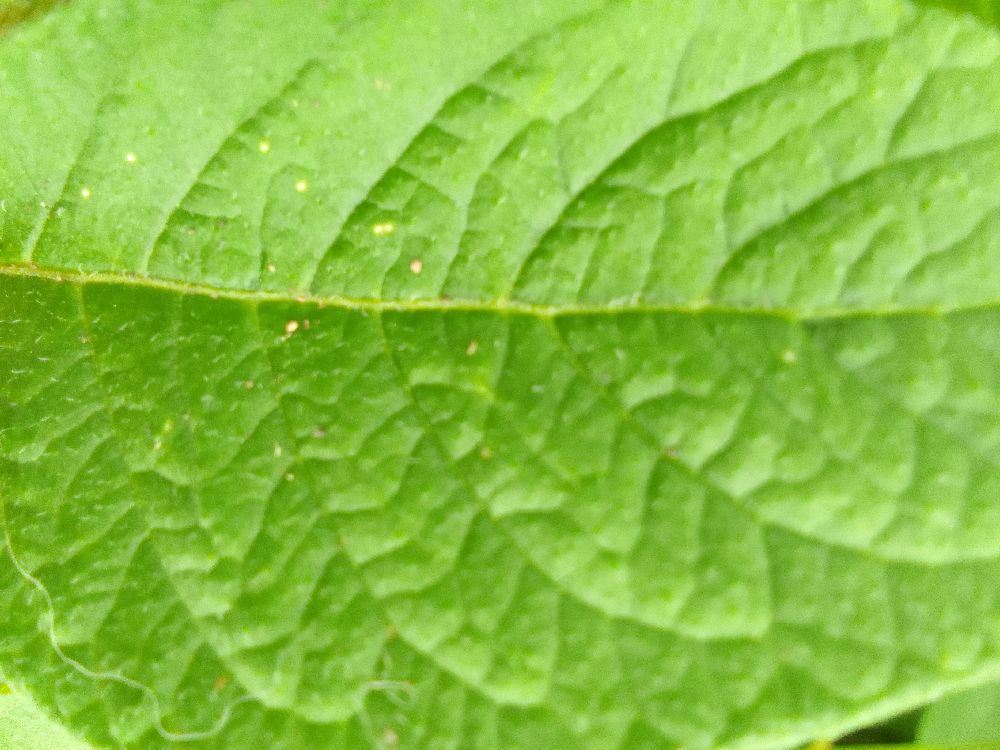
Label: Healthy